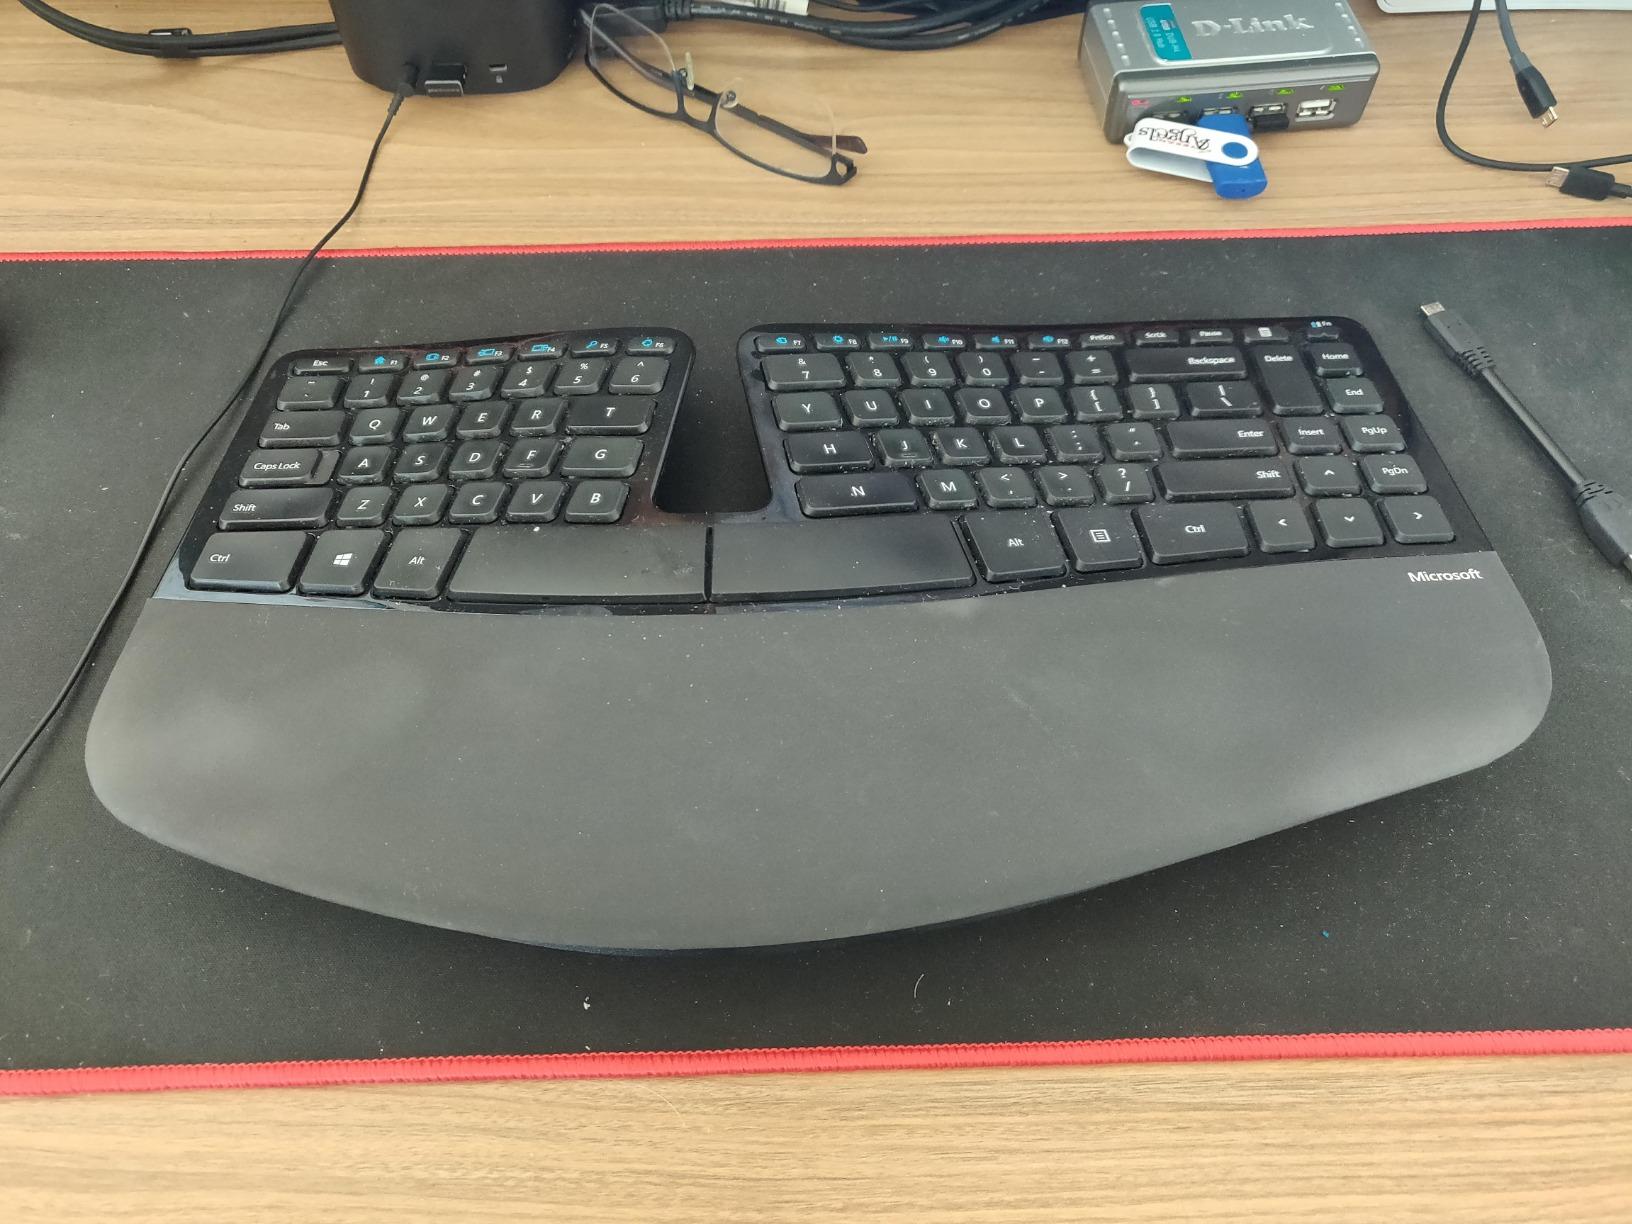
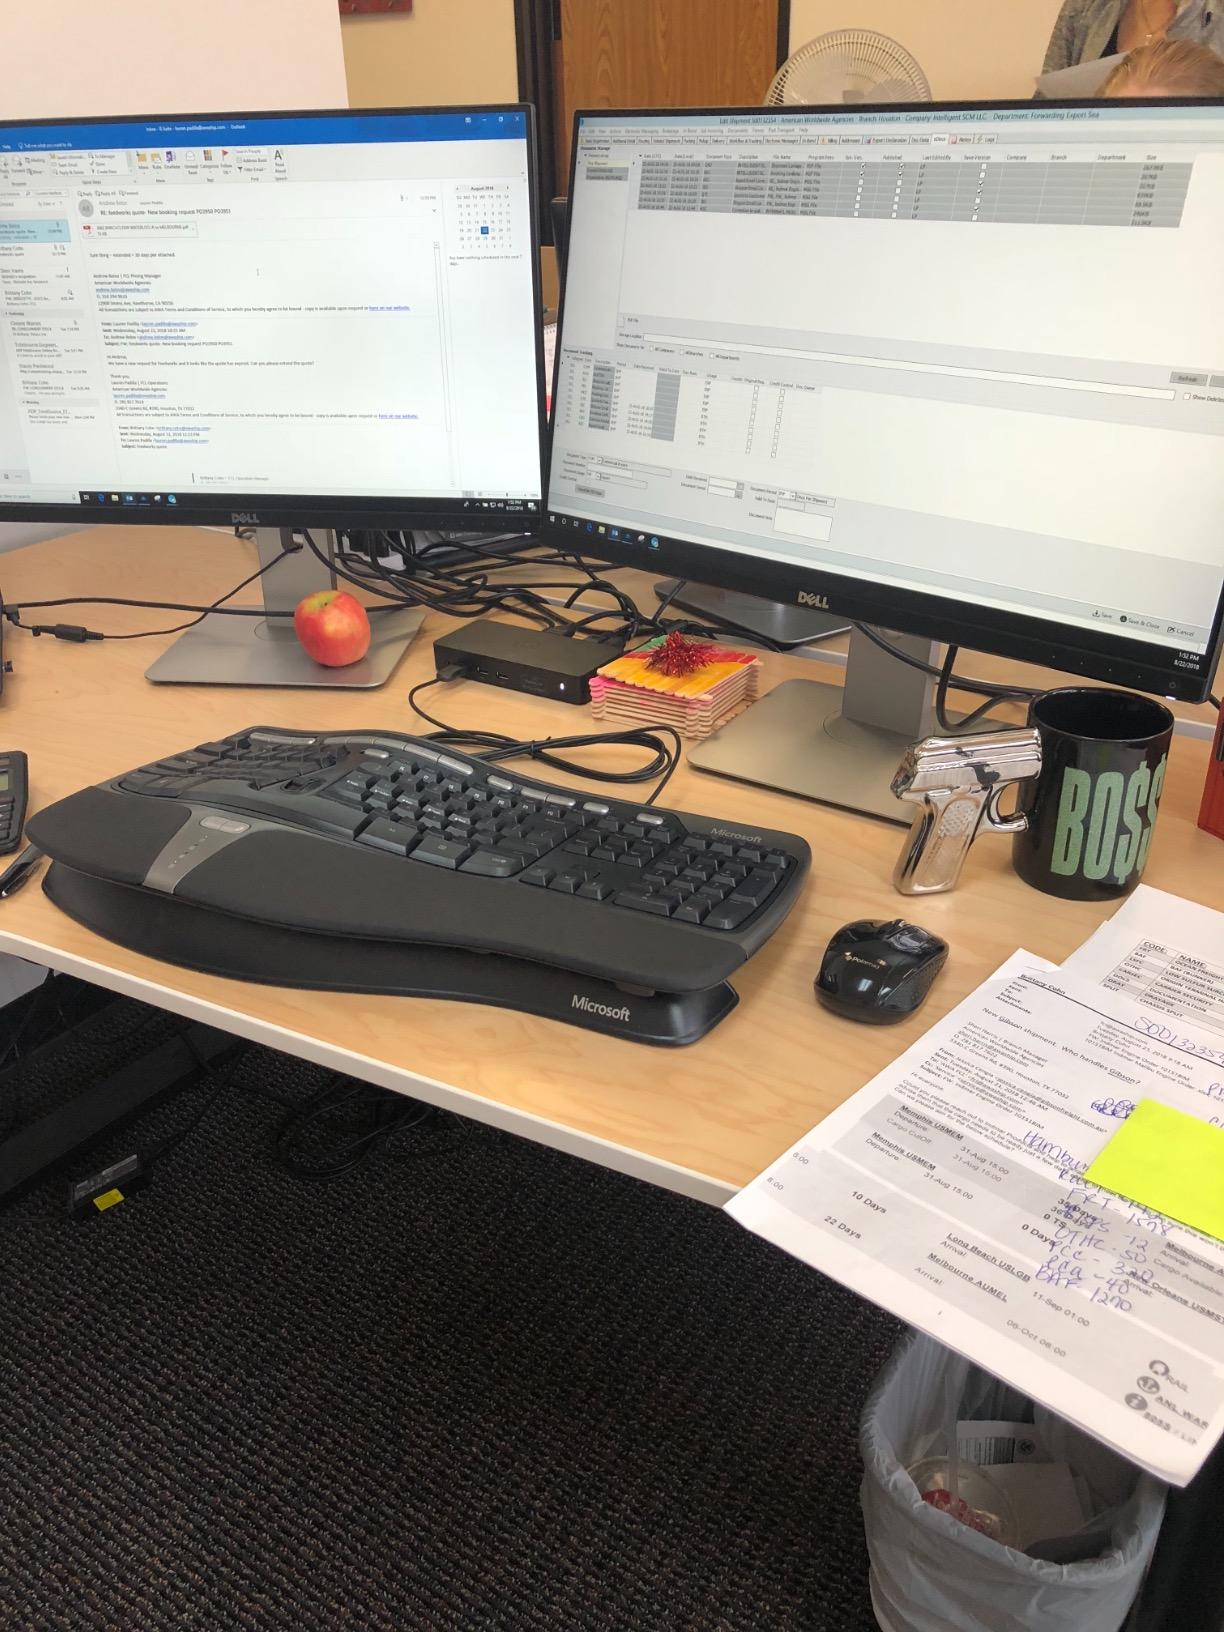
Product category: keyboard
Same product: no